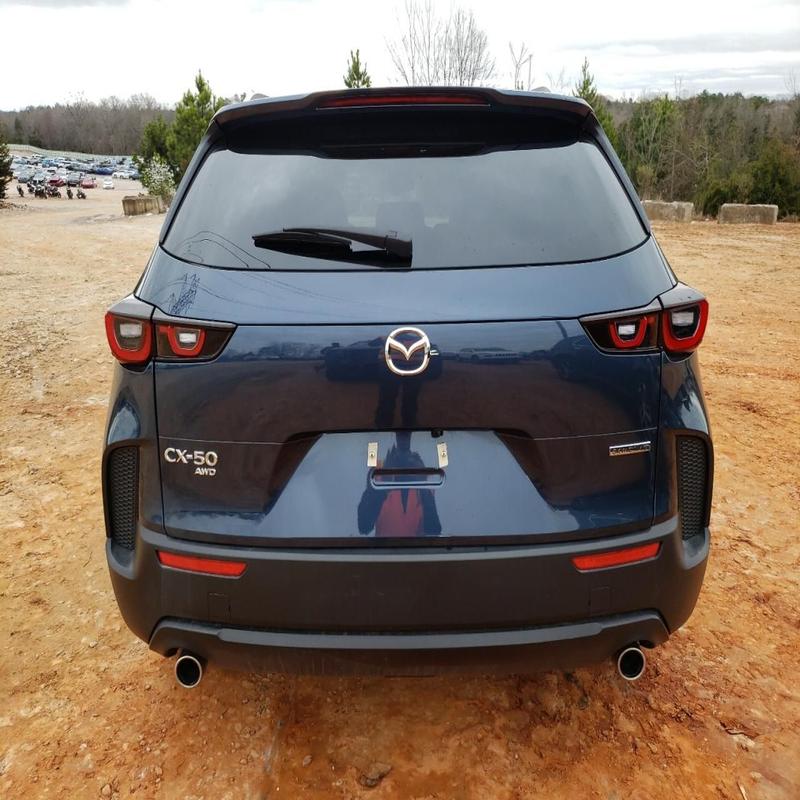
Aucun dommage détecté.
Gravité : aucun